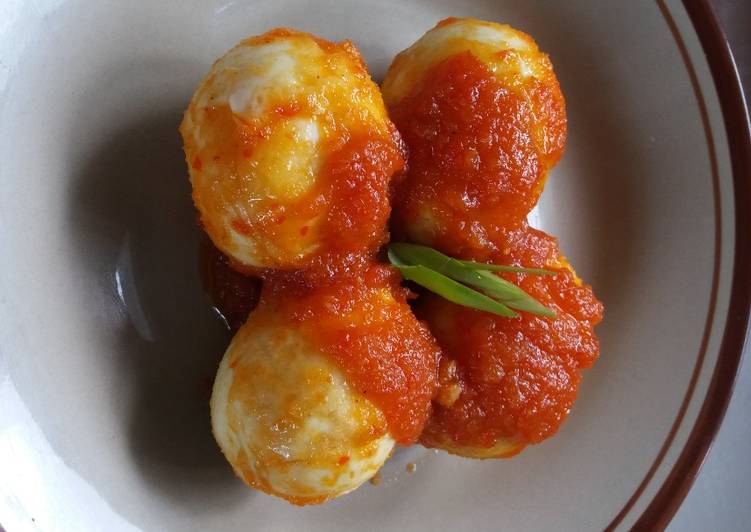
Label: telur_balado